Bretonnières

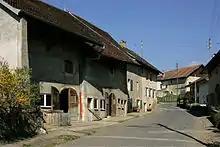
A street in Bretonnières

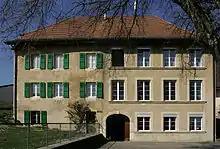
Municipal school house

Bretonnières has a population of . , 3.9% of the population are resident foreign nationals. Over the last 10 years (1999–2009 ) the population has changed at a rate of -1.4%. It has changed at a rate of -1% due to migration and at a rate of -0.5% due to births and deaths.